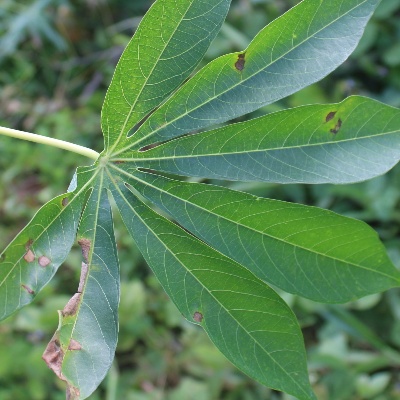
Crop: Cassava
Condition: bacterial blight